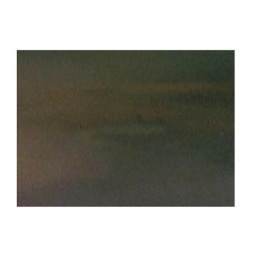
This was a picture of a cloud above haunted house but i inverted picture and this is the result.